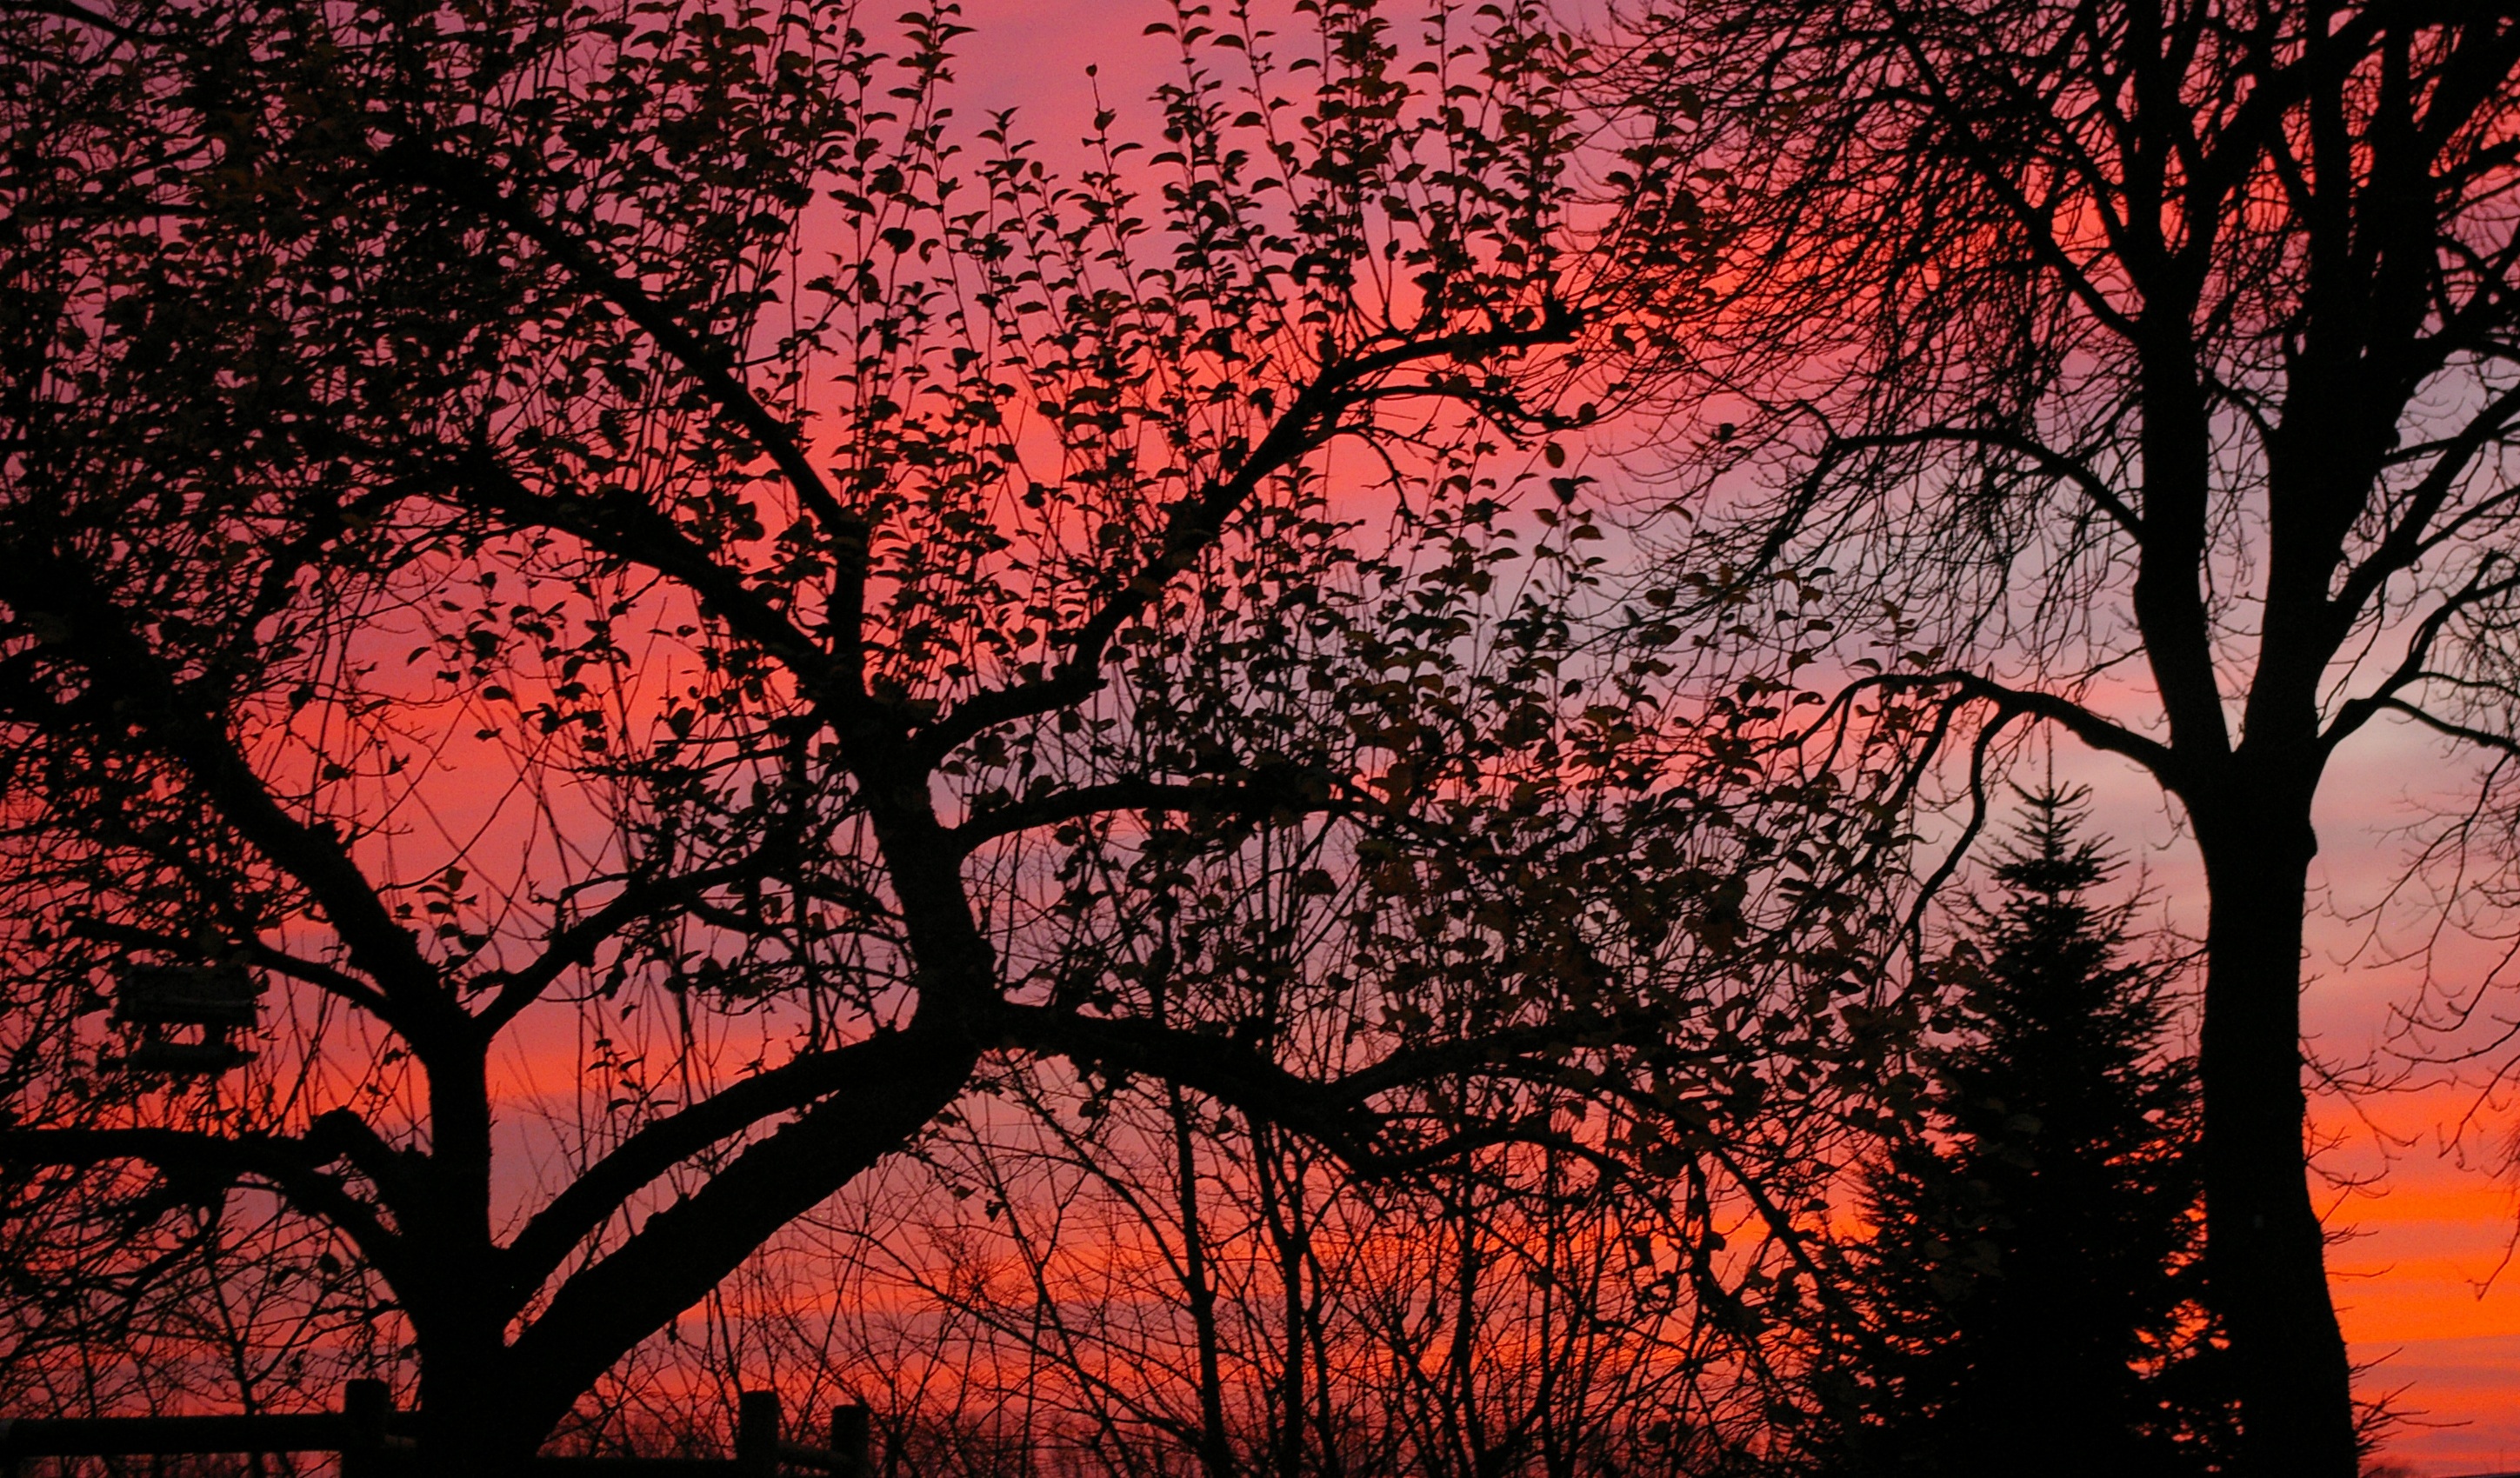
tree, branch, winter, plant, sky, sunrise, sunset, sunlight, morning, leaf, flower, dawn, dusk, evening, log, autumn, aesthetic, branches, contrasts, mood, abendstimmung, afterglow, red sky, atmospheric phenomenon, woody plant, red sky at morning, more sky